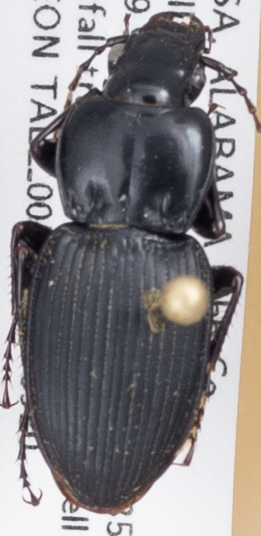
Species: Cyclotrachelus convivus
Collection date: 2017-09-20
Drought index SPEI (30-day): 0.47
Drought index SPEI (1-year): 0.17
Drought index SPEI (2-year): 0.47